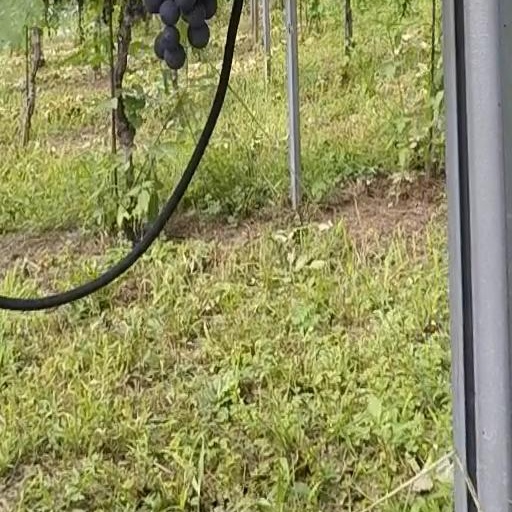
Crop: grape